Santa Venera

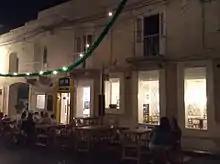
Former 7 Up factory, now multipurpose shops, restaurants and apartments

In 1610, Grandmaster Alof de Wignacourt financed the building of the Wignacourt Aqueduct to transport water from springs in Rabat and Dingli to the capital Valletta, passing through various towns along the way including Santa Venera. The aqueduct was finished in 1615, and an ornamental gateway built where it crossed the road between what is now Fleur-de-Lys and Santa Venera. The arches stopped at a tower known as "it-Turretta" (the Turret) also known as "Tower Guard", also in Santa Venera. From this tower, water continued its journey to Ħamrun, Blata l-Bajda, Floriana and Valletta through underground pipes.